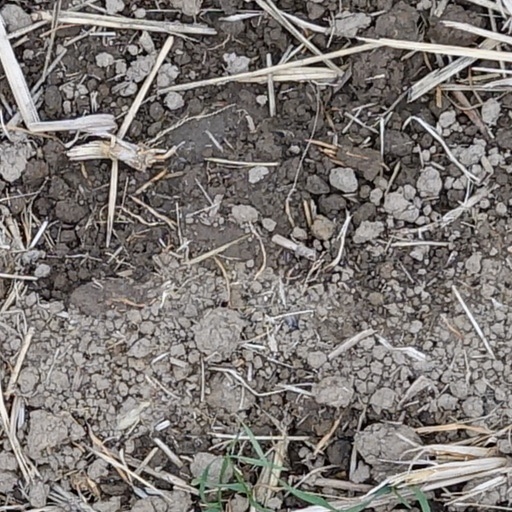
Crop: wheat